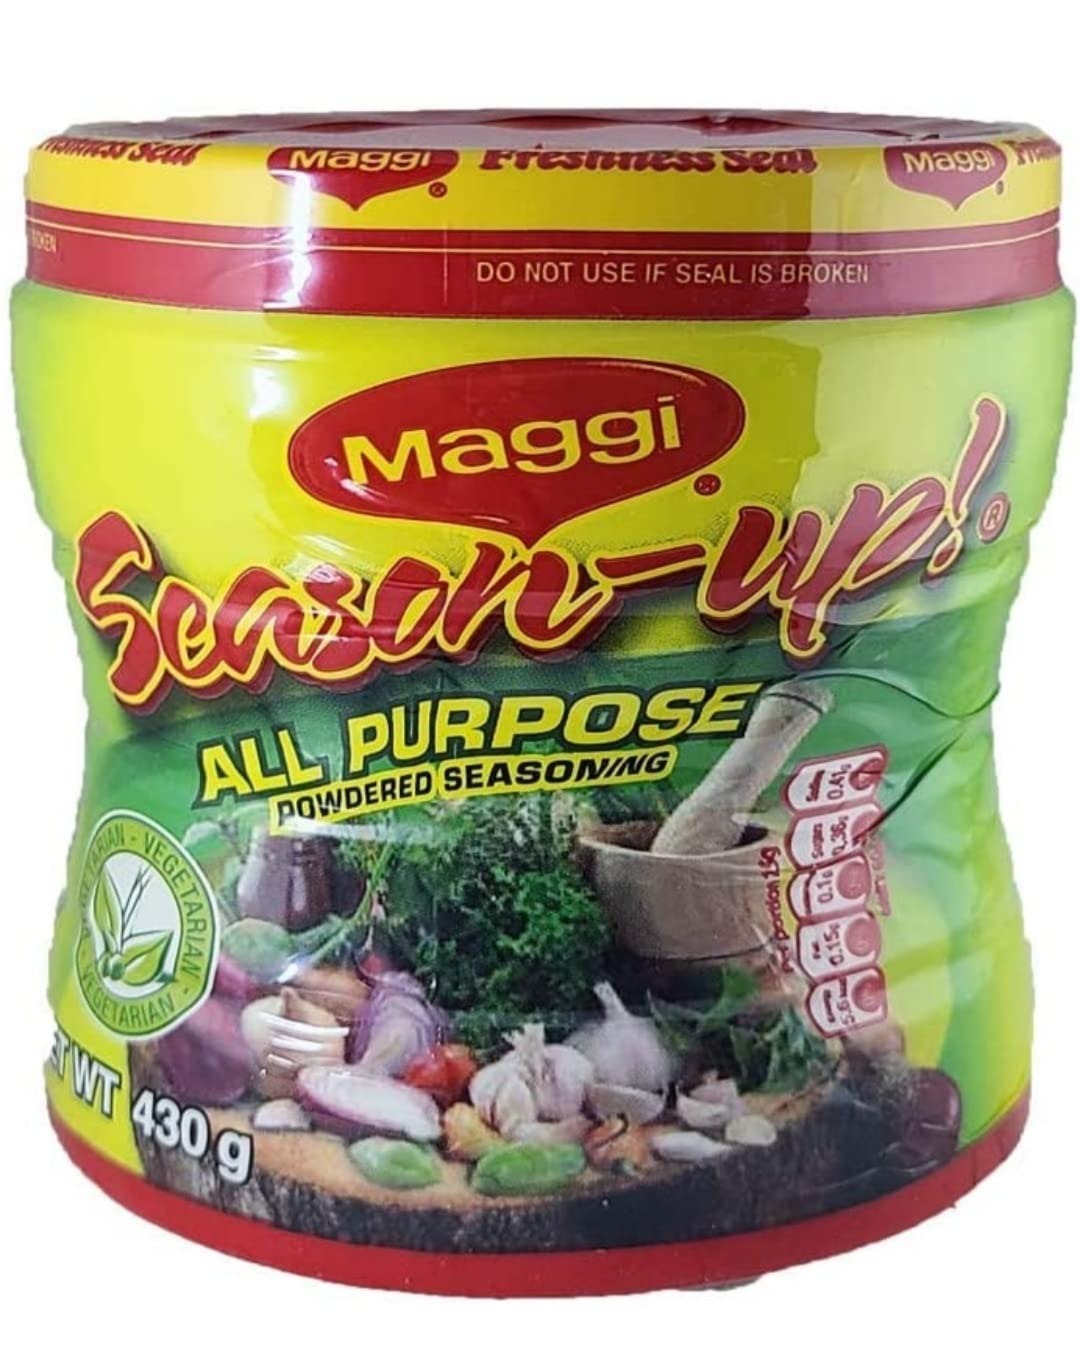
Item Name: Maggi Season-Up! All Purpose 430 g
Value: 15.05
Unit: Ounce

Price: 21.97